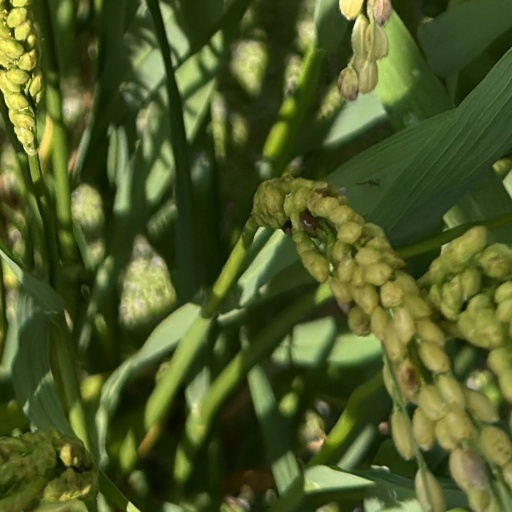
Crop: rice